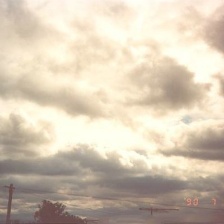
Cloud type: Stratocumulus